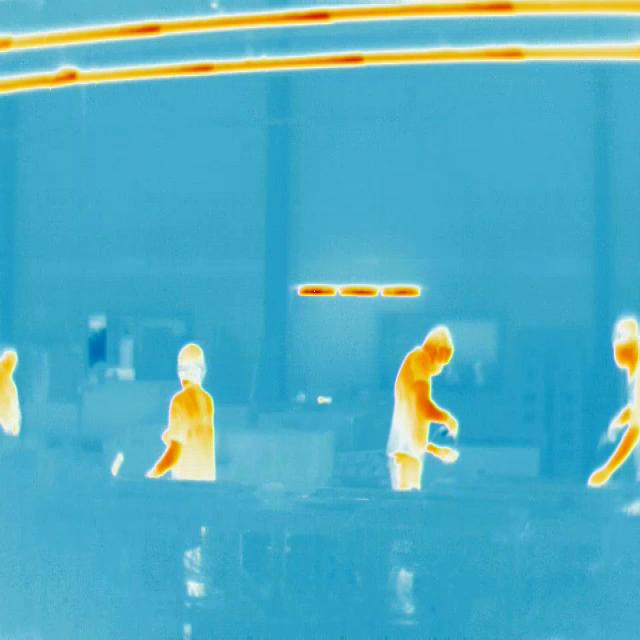
Detected objects:
label: person
label: person
label: person